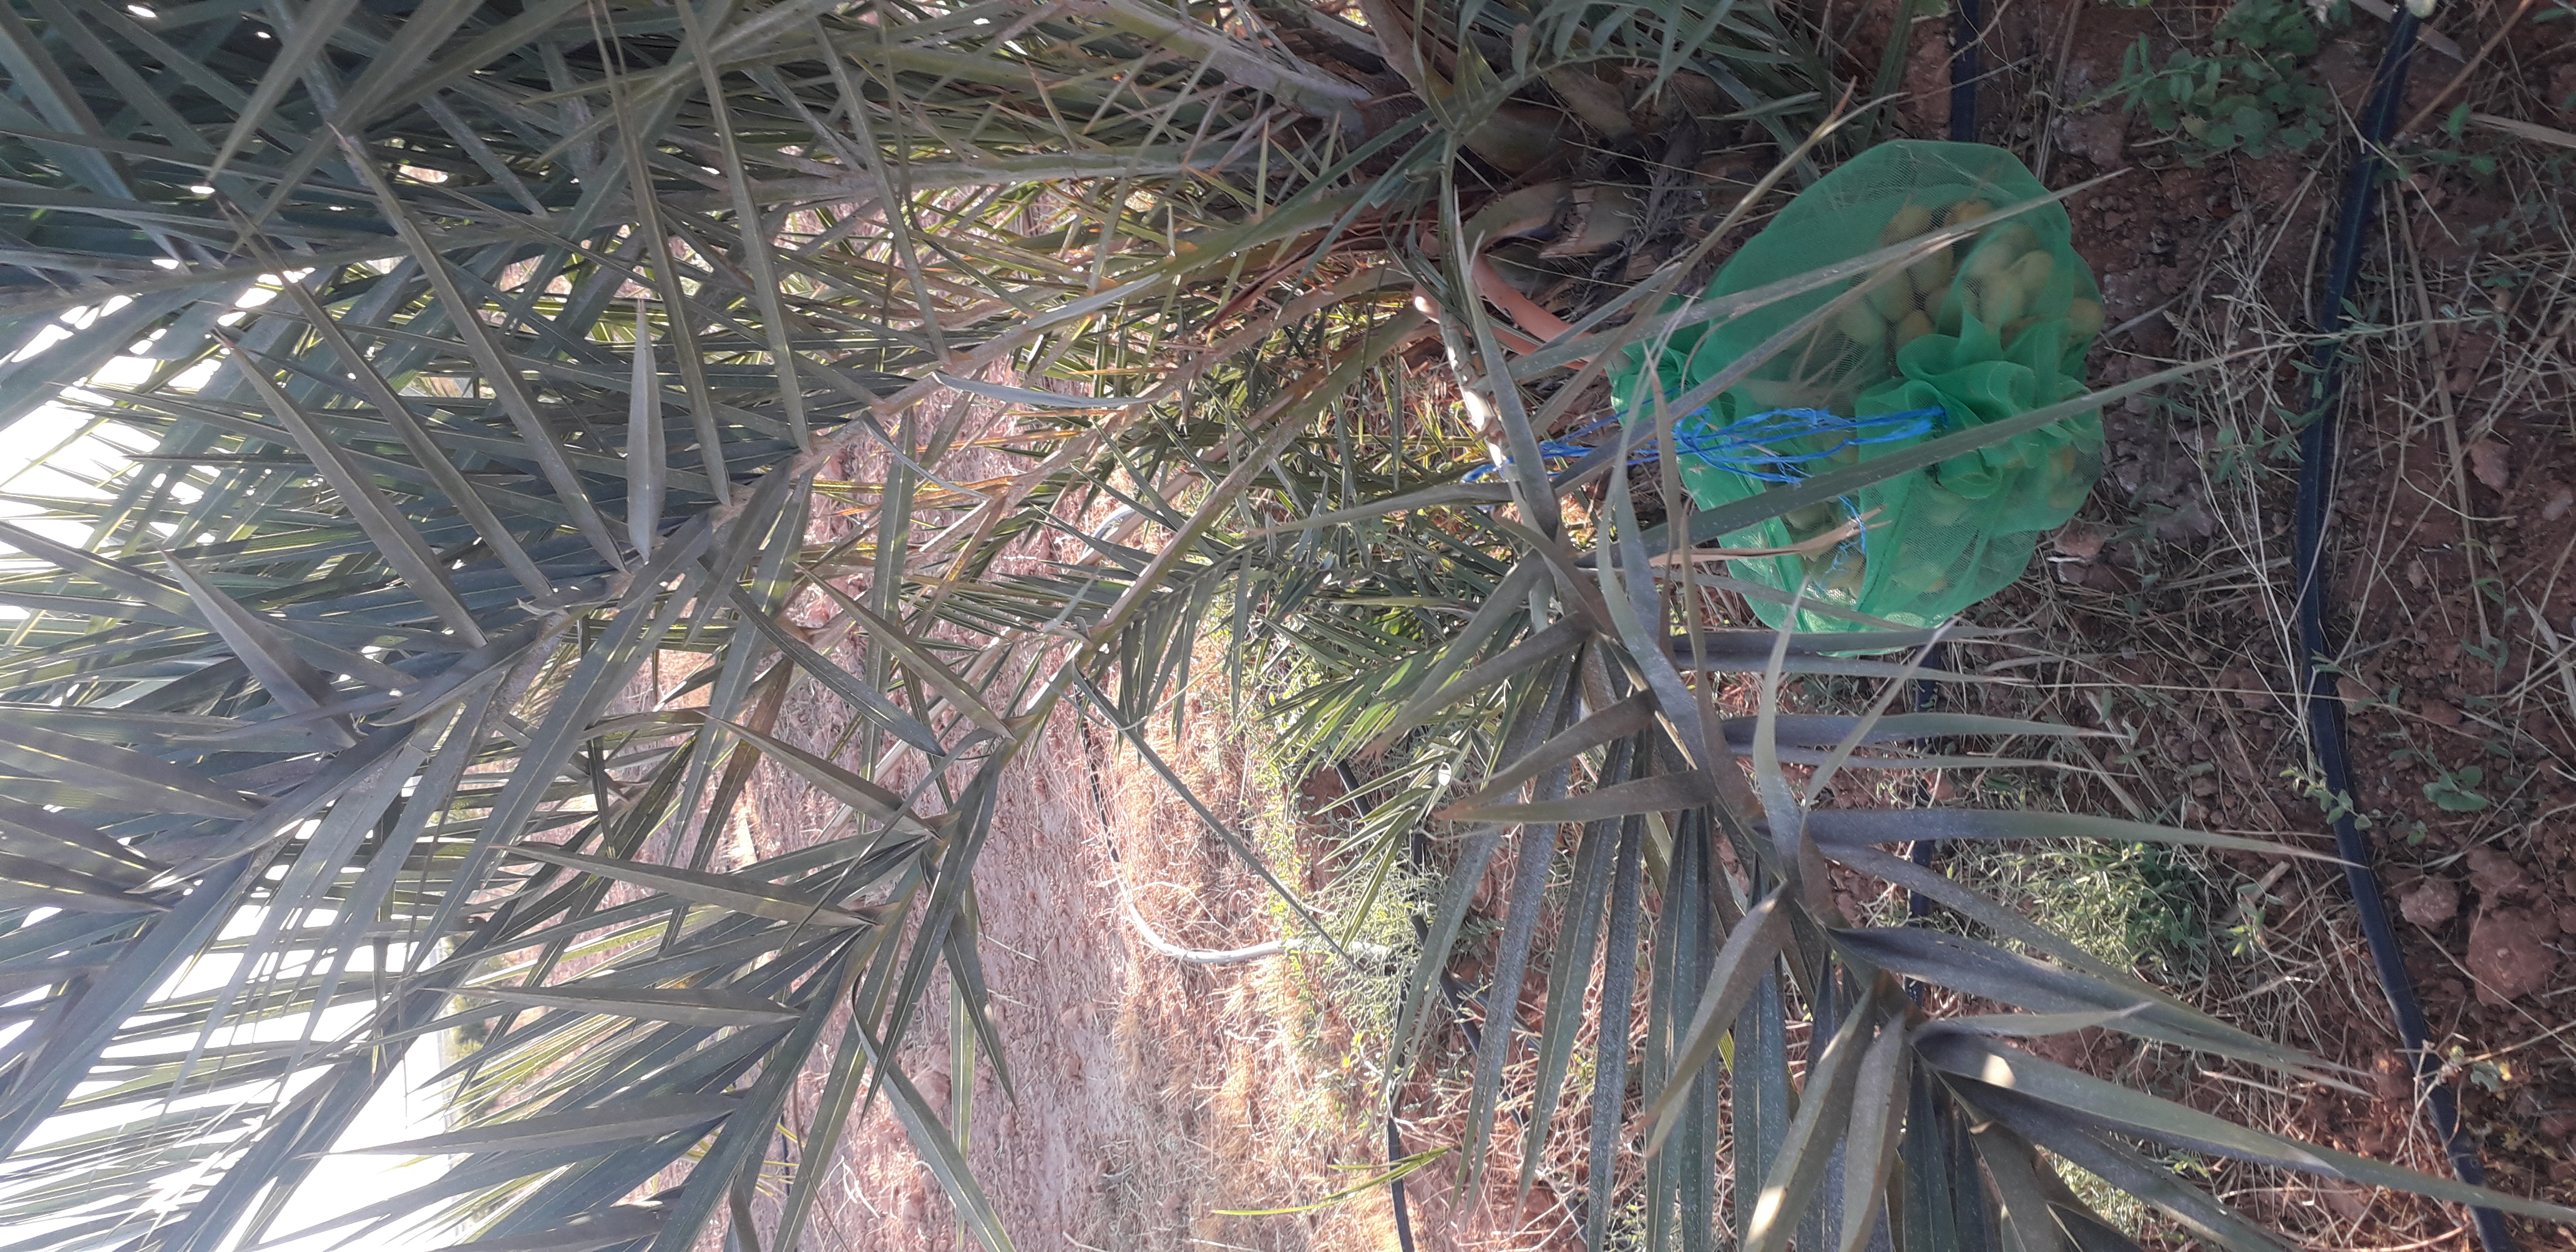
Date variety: Boufagous